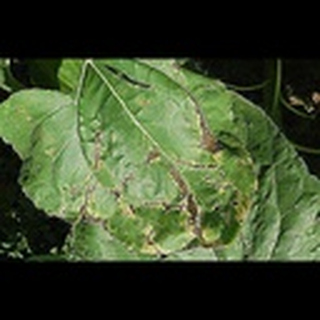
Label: cotton_bacterial_blight